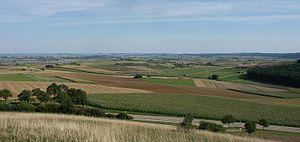
L'astroblème du Nördlinger Ries est une dépression dans l'ouest de la Bavière, en Allemagne, située au nord du Danube, dans le district de Donau-Ries.